Kongnamul-bulgogi

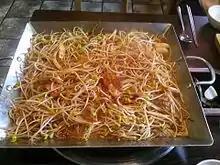
Cooked Kongbul

"Kongnamul-bulgogi" restaurants thrived in Jeonju during the 1980s. The dish enjoyed a resurgence with the success of the Kongbul restaurant franchise, which opened in 2008.